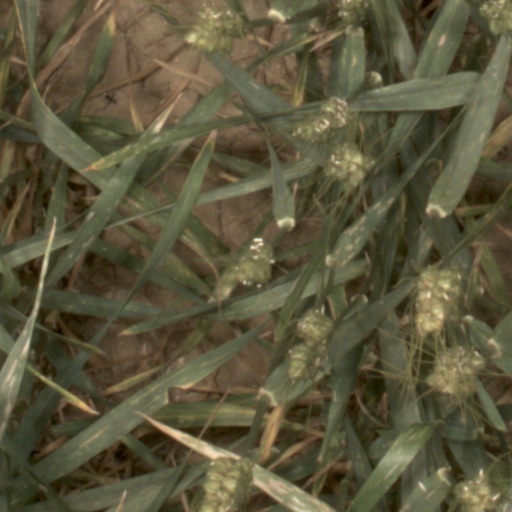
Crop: wheat